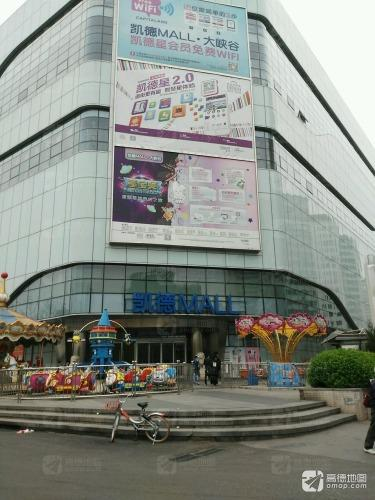
地标名称：凯德MALL·大峡谷
所在城市：北京市·丰台区